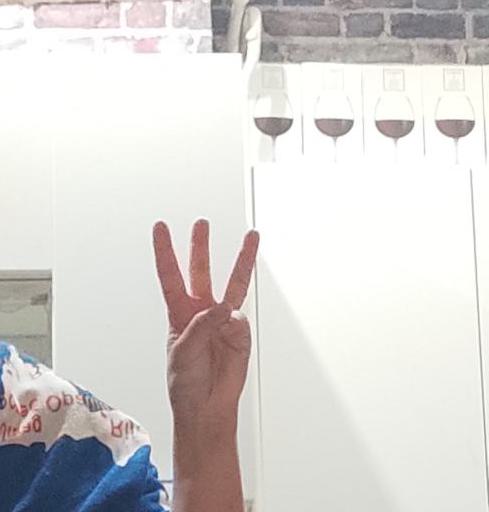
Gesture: three